2017 Hi-Tec Oils Bathurst 6 Hour

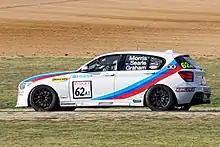
The race and Class A1-winning BMW M135i Hatch F20 of Luke Searle and Paul Morris.

The 2017 Hi-Tec Oils Bathurst 6 Hour was an endurance race for Group 3E Series Production Cars and other invited cars. The event, which was staged at the Mount Panorama Circuit, near Bathurst, in New South Wales, Australia, on 16 April 2017, was the second running of the Bathurst 6 Hour. The race was won by Luke Searle and Paul Morris, driving a BMW M135i. Morris became the first driver to win the three major endurance races at Bathurst, having previously won the Bathurst 1000 in 2014 and the Bathurst 12 Hour in 2007 and 2010. This feat was later achieved by Shane van Gisbergen.